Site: brandenburg
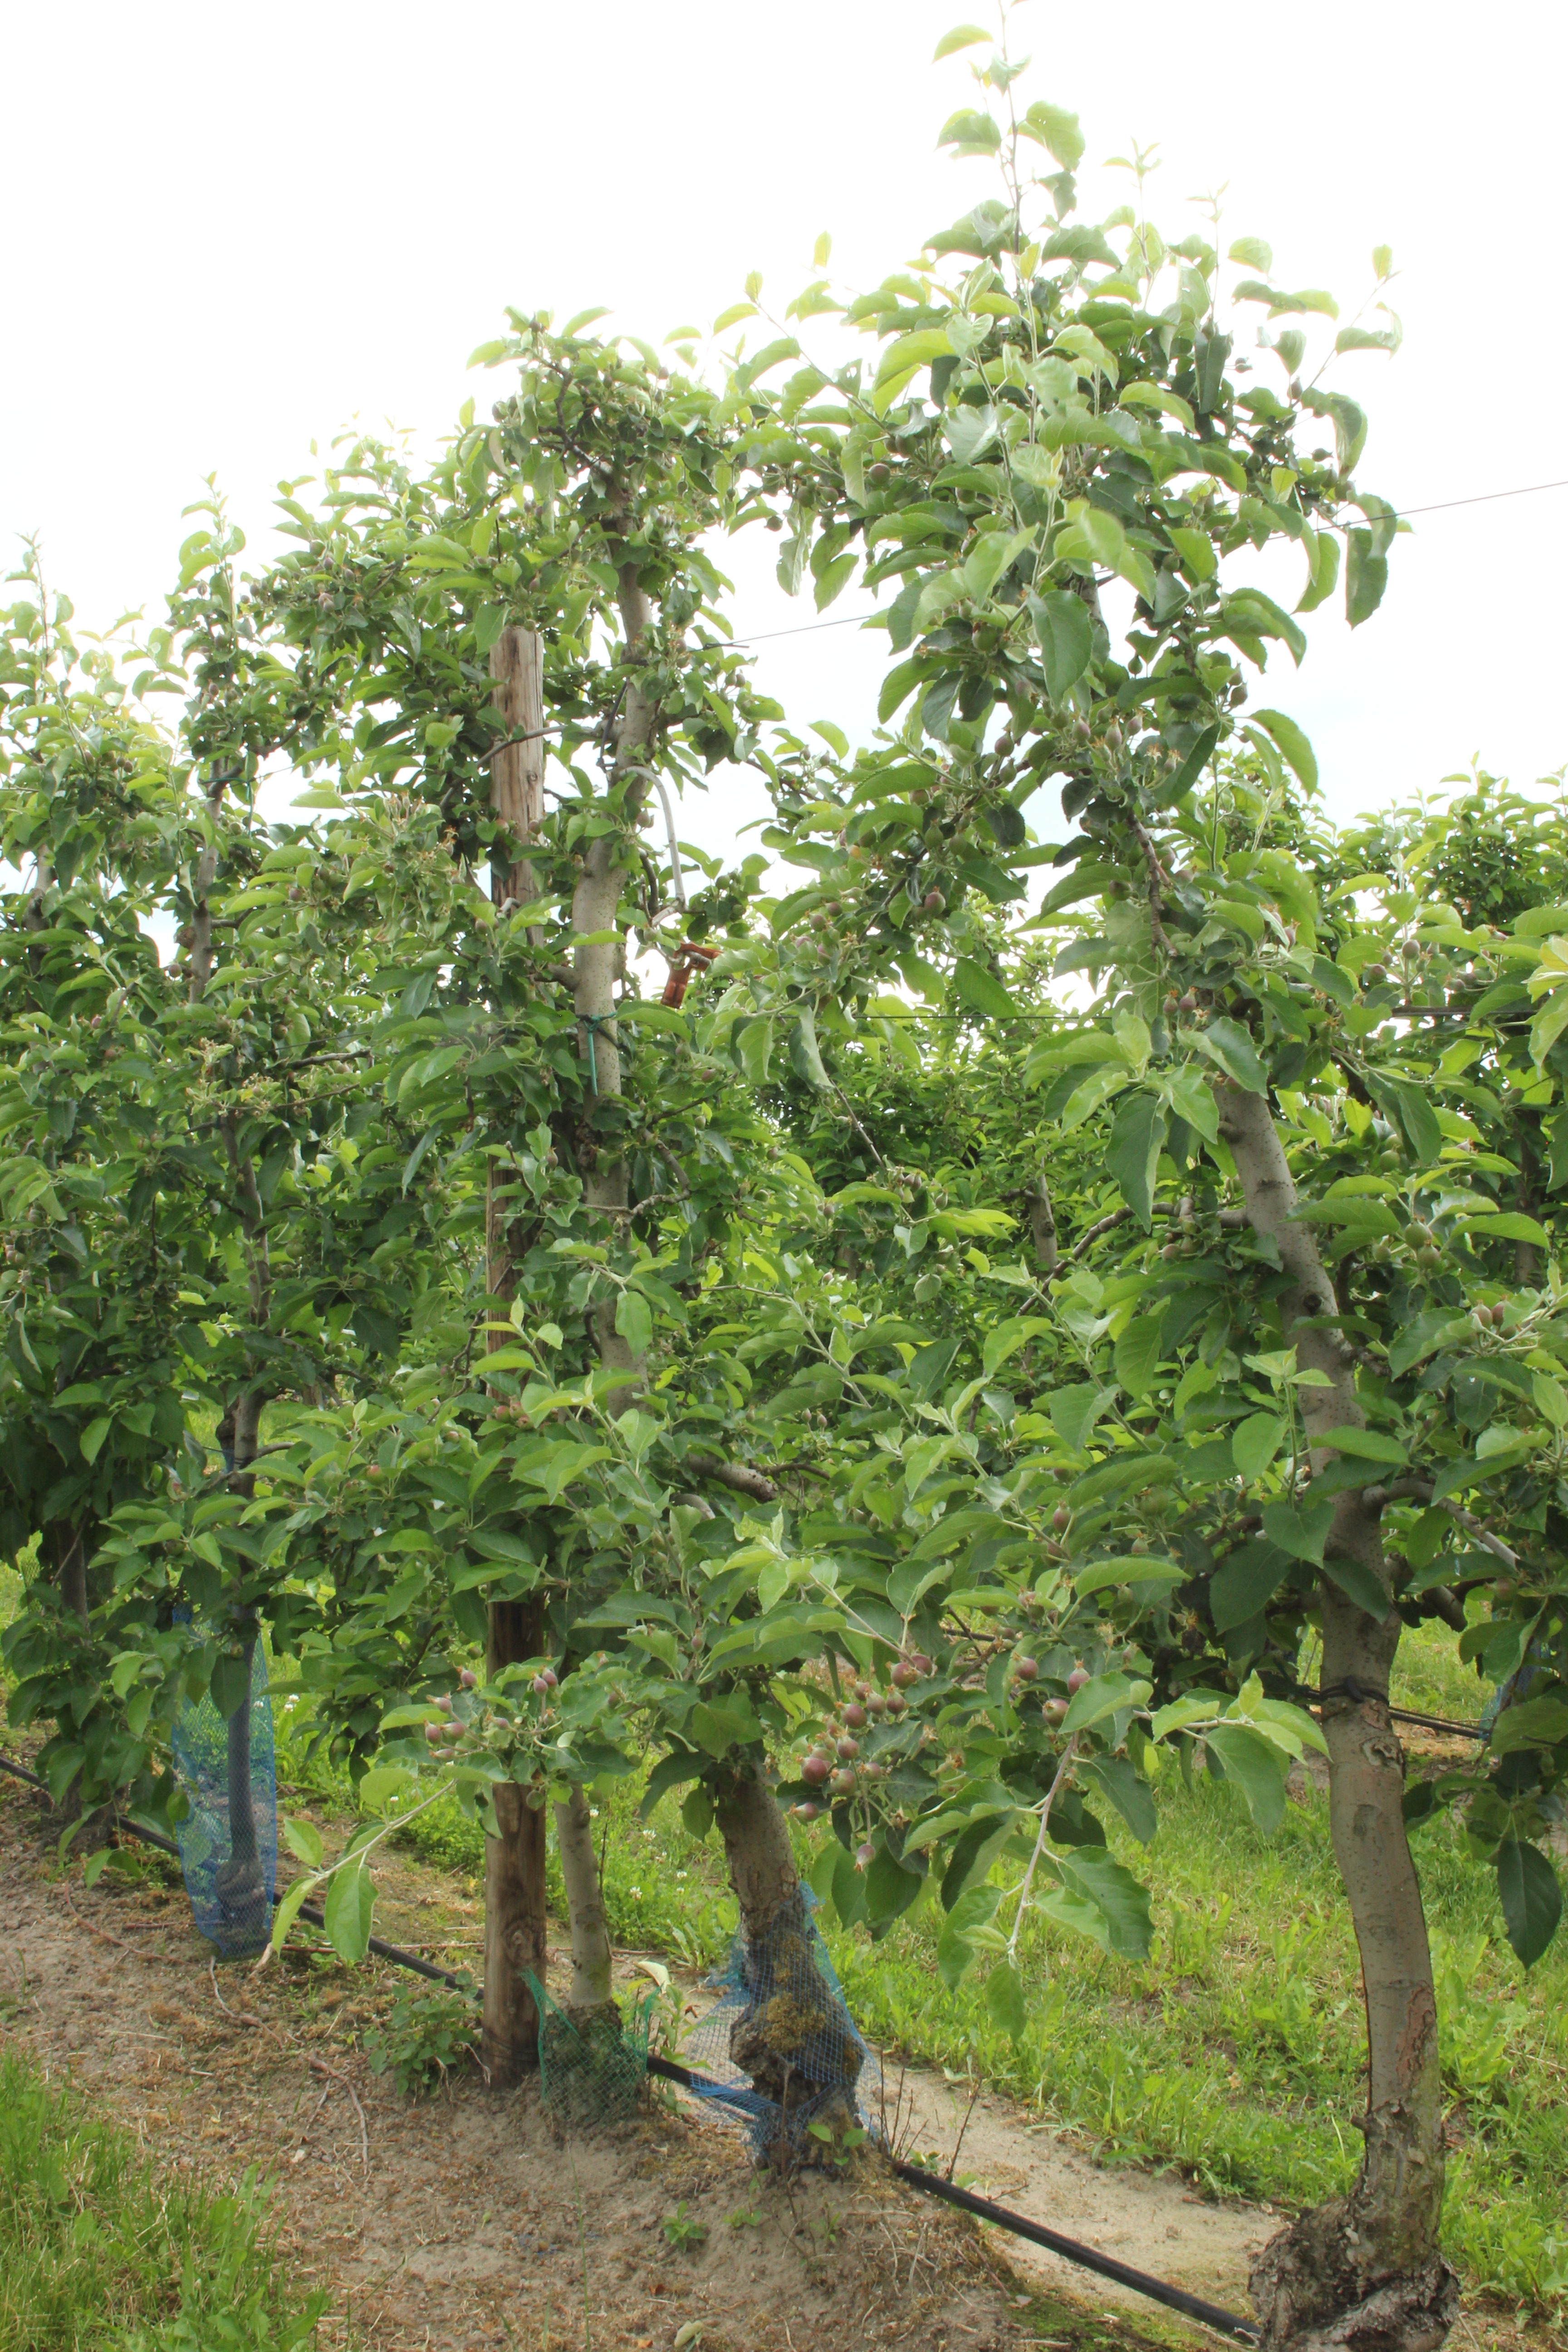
Growth stage (BBCH 72): Development of fruit